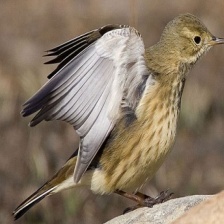
Species: AMERICAN PIPIT
Scientific name: ANTHUS RUBESCENS